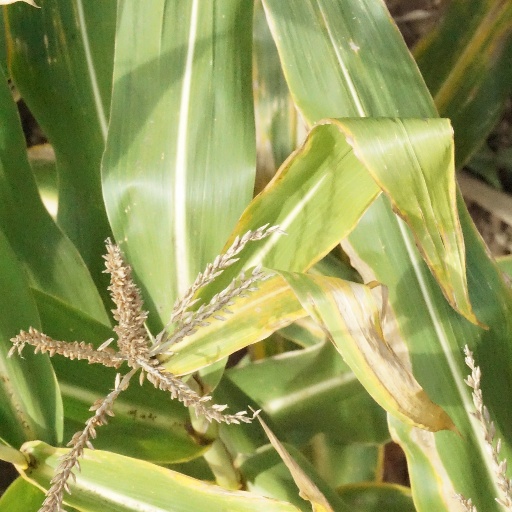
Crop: maize; corn